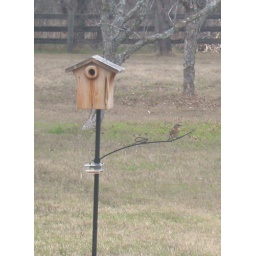
She and her mate just started building a nest in the house we put up last year.